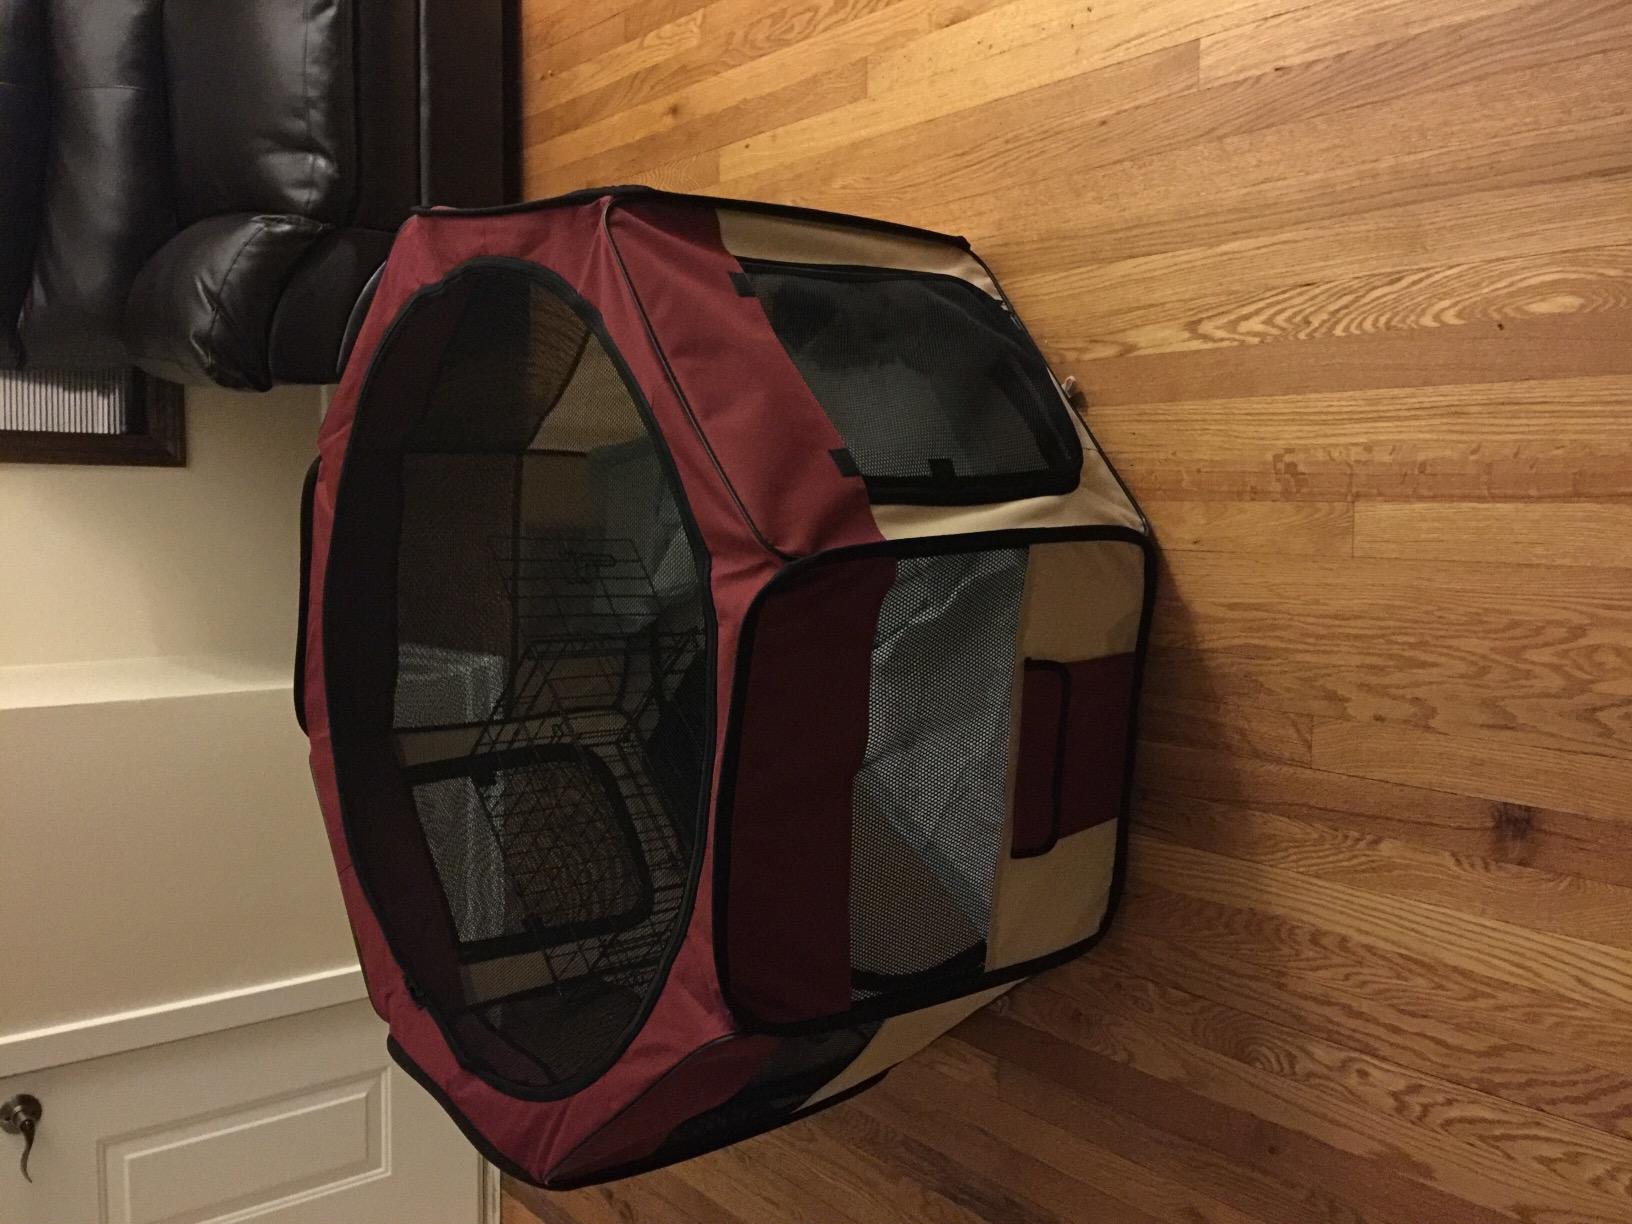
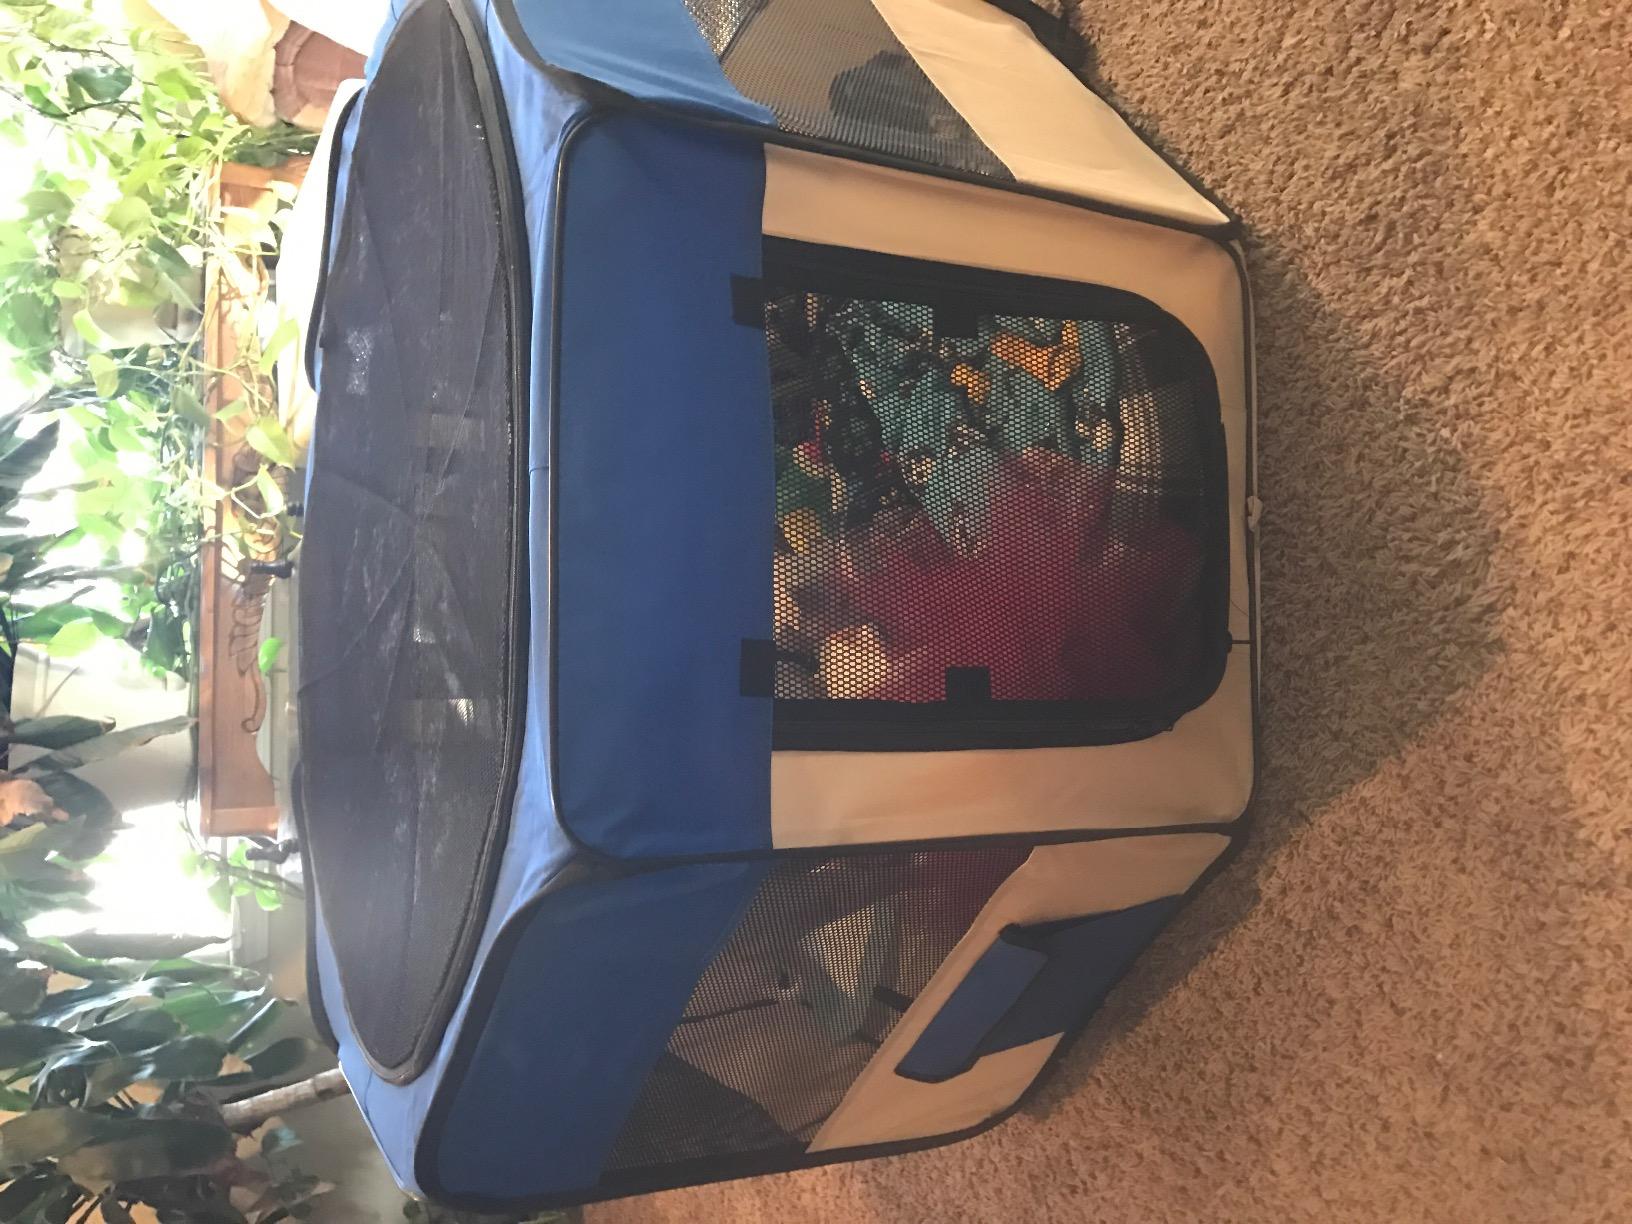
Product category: items_kennel
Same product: no